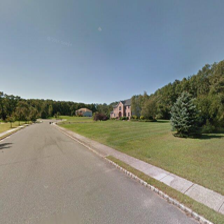
Label: streetView